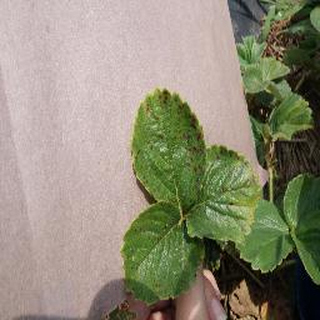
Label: strawberry_leaf_scorch